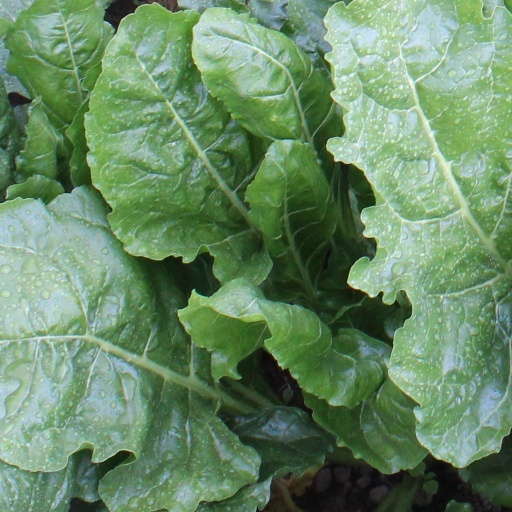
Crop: sugar beet